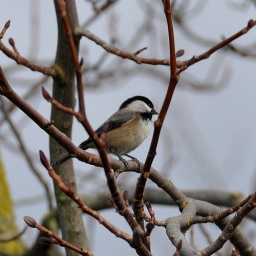
Saw this pretty fellow from the balcony of my friend Patty's home on Mill lake in Abbotsford, B.C. (09-11-27-8802)